Juan José Ulloa Solares

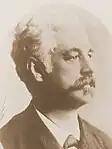

Solares was born in Heredia, on September 27 1827. He was the son of Nicolás Ulloa Soto and Florencia Solares y Sandoval.